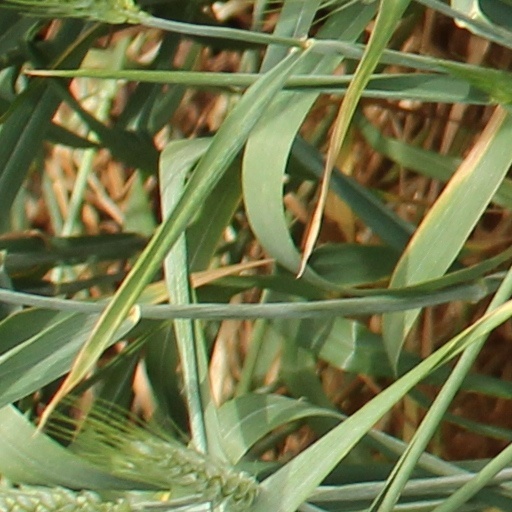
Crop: wheat